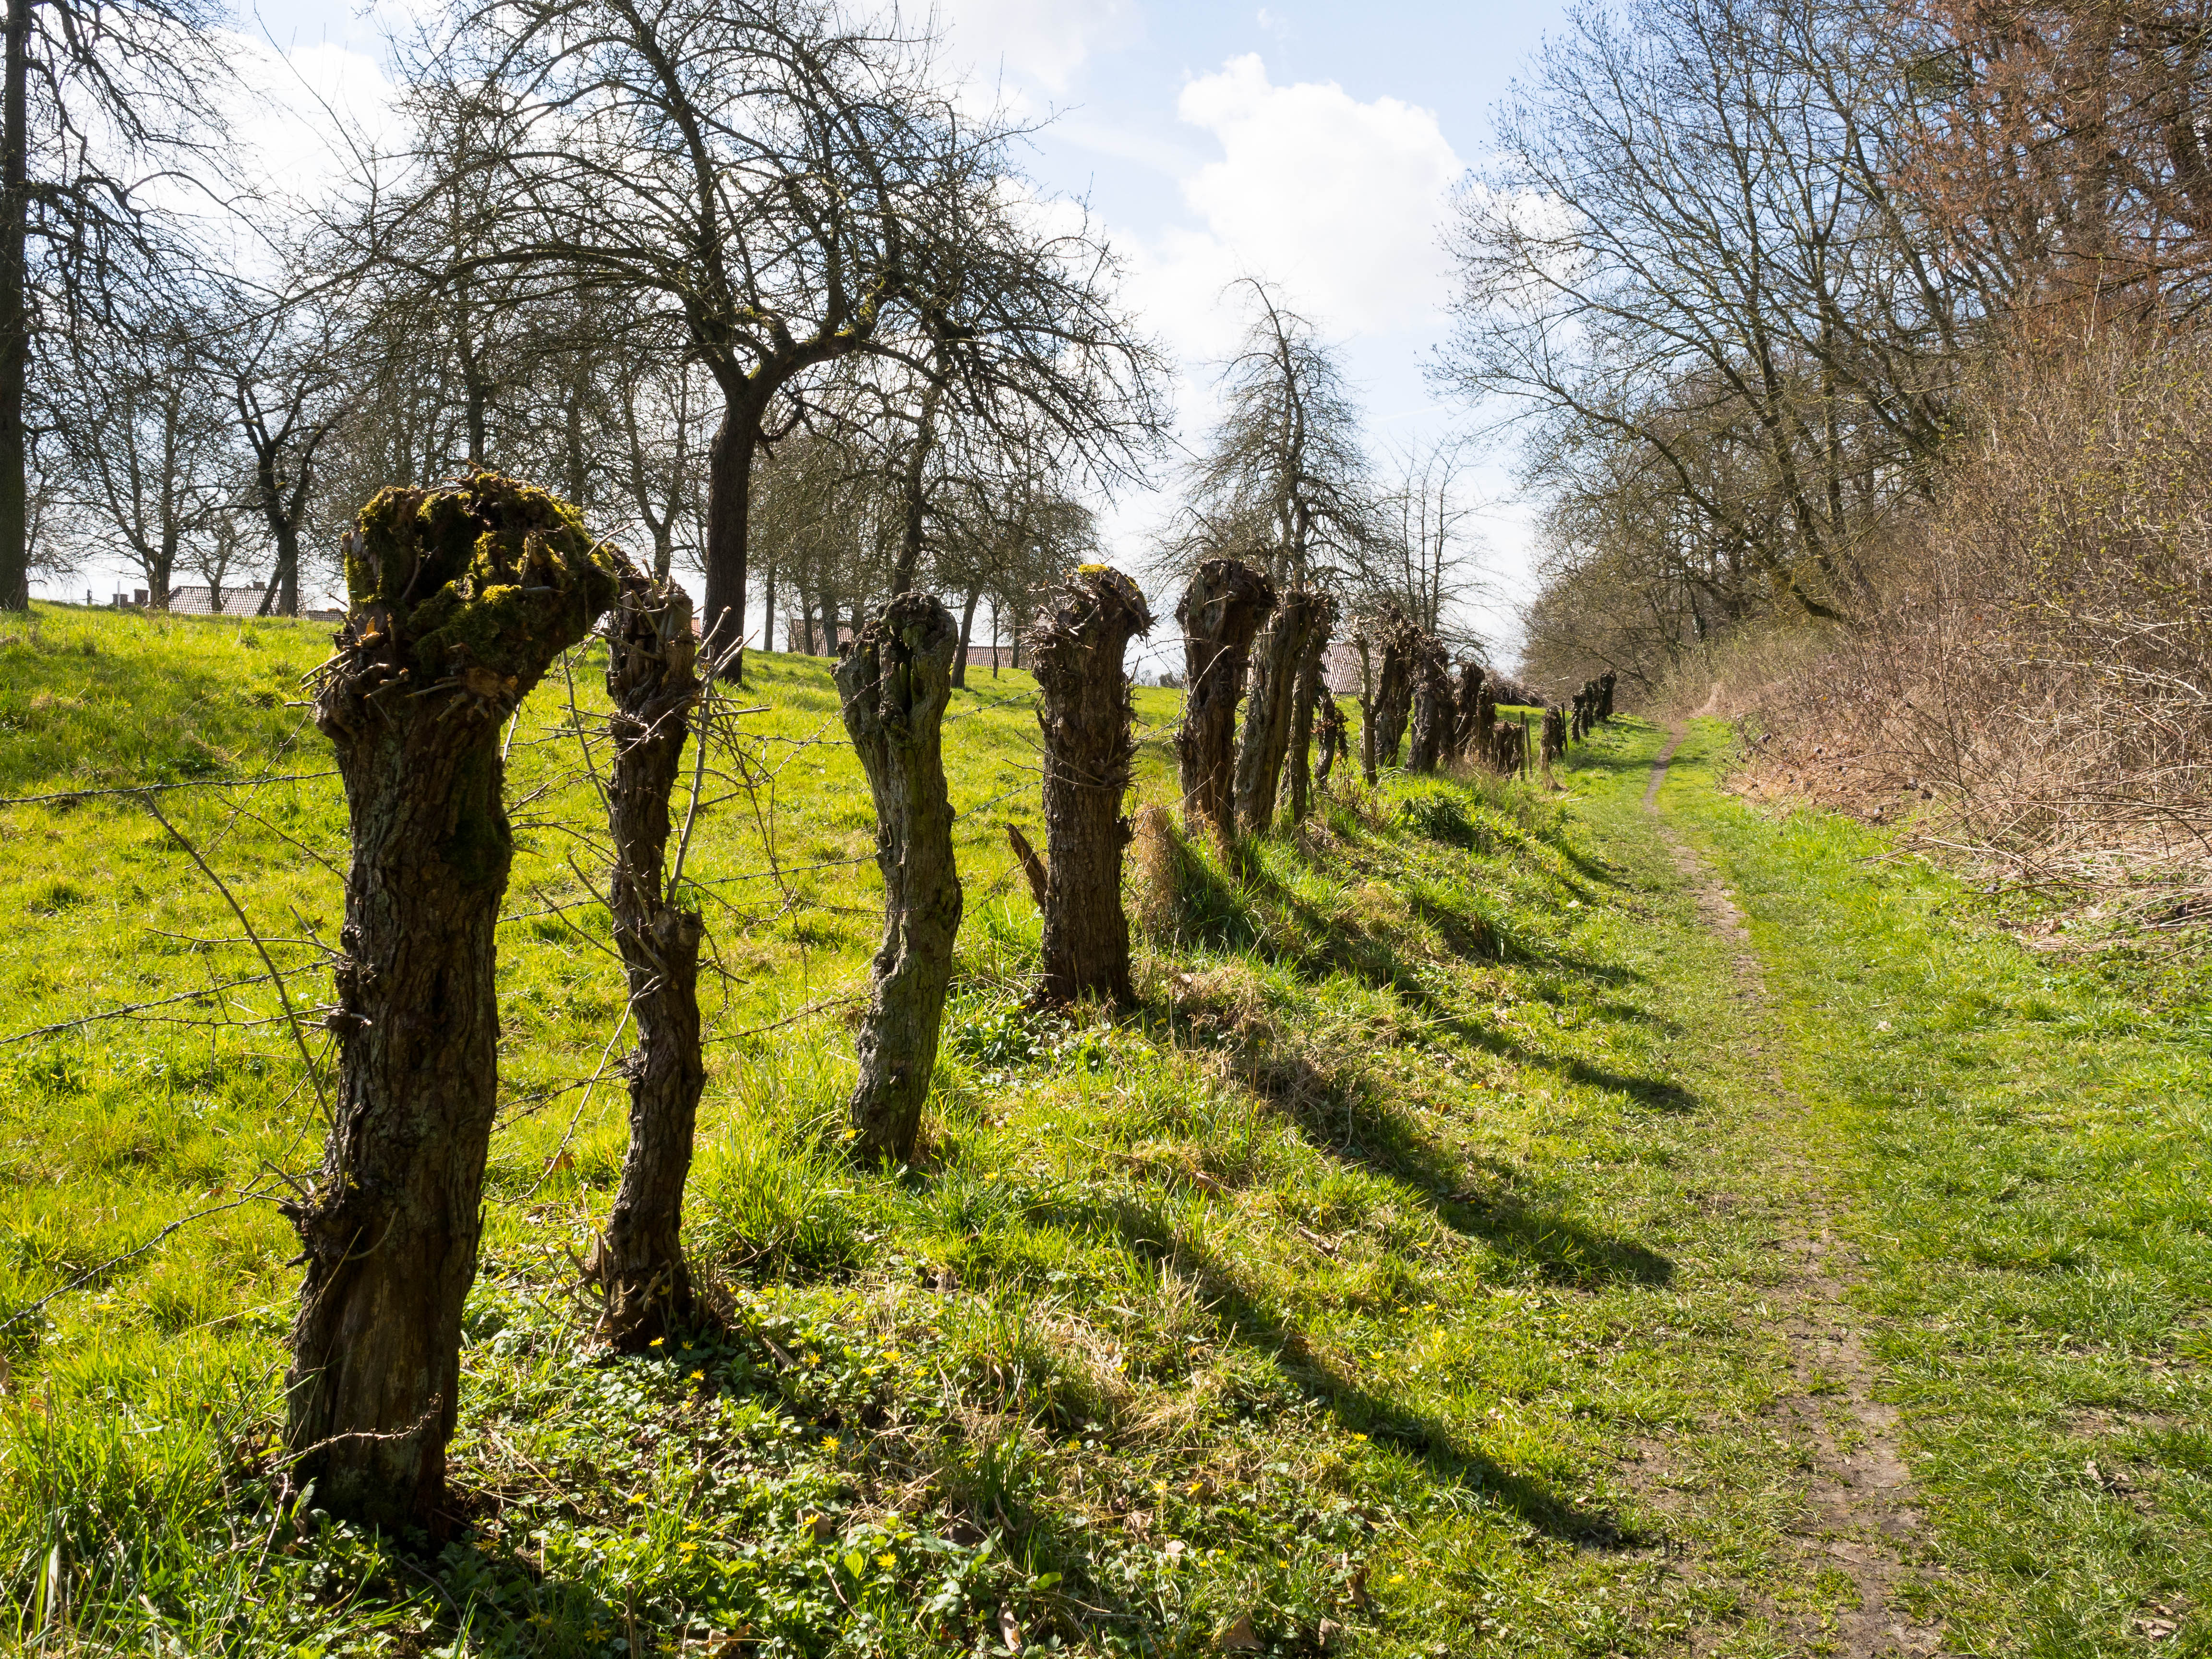
tree, forest, trail, meadow, soil, agriculture, shrub, plantation, woodland, habitat, ecosystem, rural area, woody plant